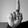
ASL letter: D